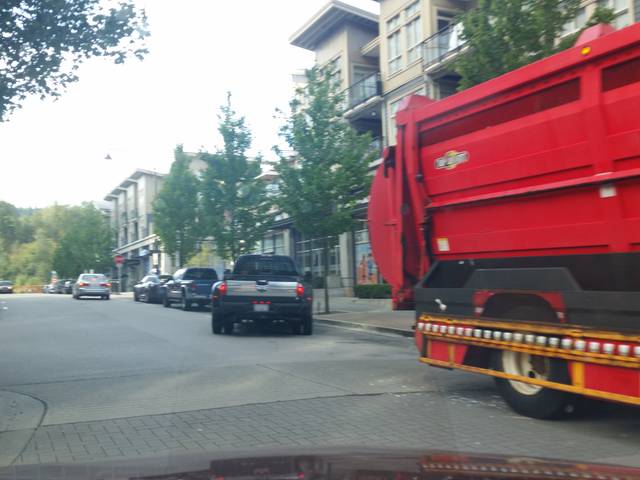
Region: Canada
Coordinates: 49.28, -122.829